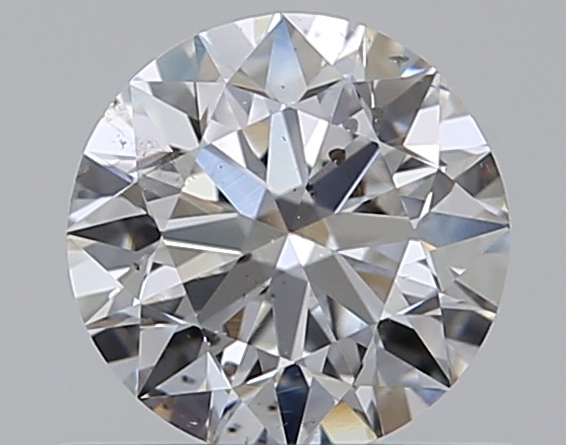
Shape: round
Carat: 0.5
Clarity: SI2
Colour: E
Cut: EX
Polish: VG
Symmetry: VG
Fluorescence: N
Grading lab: GIA
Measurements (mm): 5.04 x 5.1 x 3.16